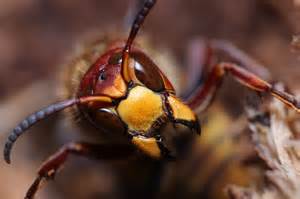
Label: spider